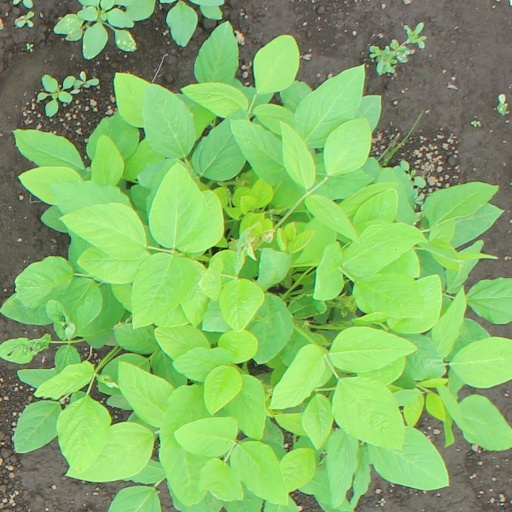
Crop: soybean